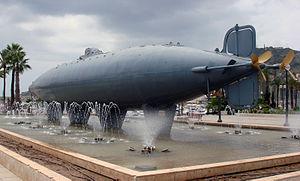
Isaac Peral y Caballero, né à Carthagène le 1ᵉʳ juin 1851 et mort à Berlin le 22 mai 1895, est un scientifique, marin et militaire espagnol, capitaine de l'Armada espagnole et inventeur du torpilleur sous-marin, connu sous le nom de Peral.
Carthagène est une ville espagnole située en bordure de la mer Méditerranée dans la communauté autonome de la région de Murcie, dont c'est la capitale législative. Elle compte 218 210 habitants, ce qui en fait la vingt-quatrième ville espagnole au niveau de la population, répartis sur un territoire communal de 558,3 km². La ville se trouve au sud de la plaine dénommée Campo de Cartagena, espace naturel qui fait partie de son aire métropolitaine, laquelle comprend une population totale de 409 586 habitants.